The Emperor Jones (opera)

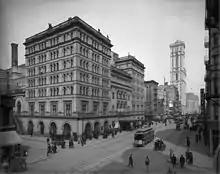
The Metropolitan Opera House on 39th St, where "The Emperor Jones" premiered on January 7, 1933

"The Emperor Jones" had its world premiere on January 7, 1933, at the Metropolitan Opera with Lawrence Tibbett in the title role and was also broadcast live on radio. Although both Tibbett and Pearl Besuner used blackface for their roles, the dancers were from Hemsley Winfield's New Negro Art Theater, with Winfield himself taking the role of the Witch Doctor. Initially the Met had wanted to use white dancers in black makeup, but backed down when Tibbett threatened to quit the production unless Winfield and his troupe performed. However, the Met billed the ensemble as the "Hemsley Winfield Ballet" instead of its real name and apart from Winfield did not credit any of the other dancers by name on the playbill. The premiere performance was conducted by Tullio Serafin and directed by Alexander Sanine. The sets and costumes were designed by Jo Mielziner who was 32 at the time and went on to create the stage designs for more than three hundred plays and musicals, including the original productions of "Death of a Salesman" and "Guys and Dolls". Although it is a two-act opera, the Met performed it without an interval for a total running time of one hour and fifteen minutes and presented it as the first half of a double bill with Leoncavallo's "Pagliacci".